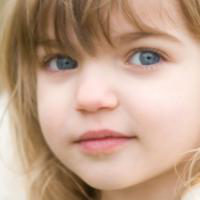
Age group: age 01-10